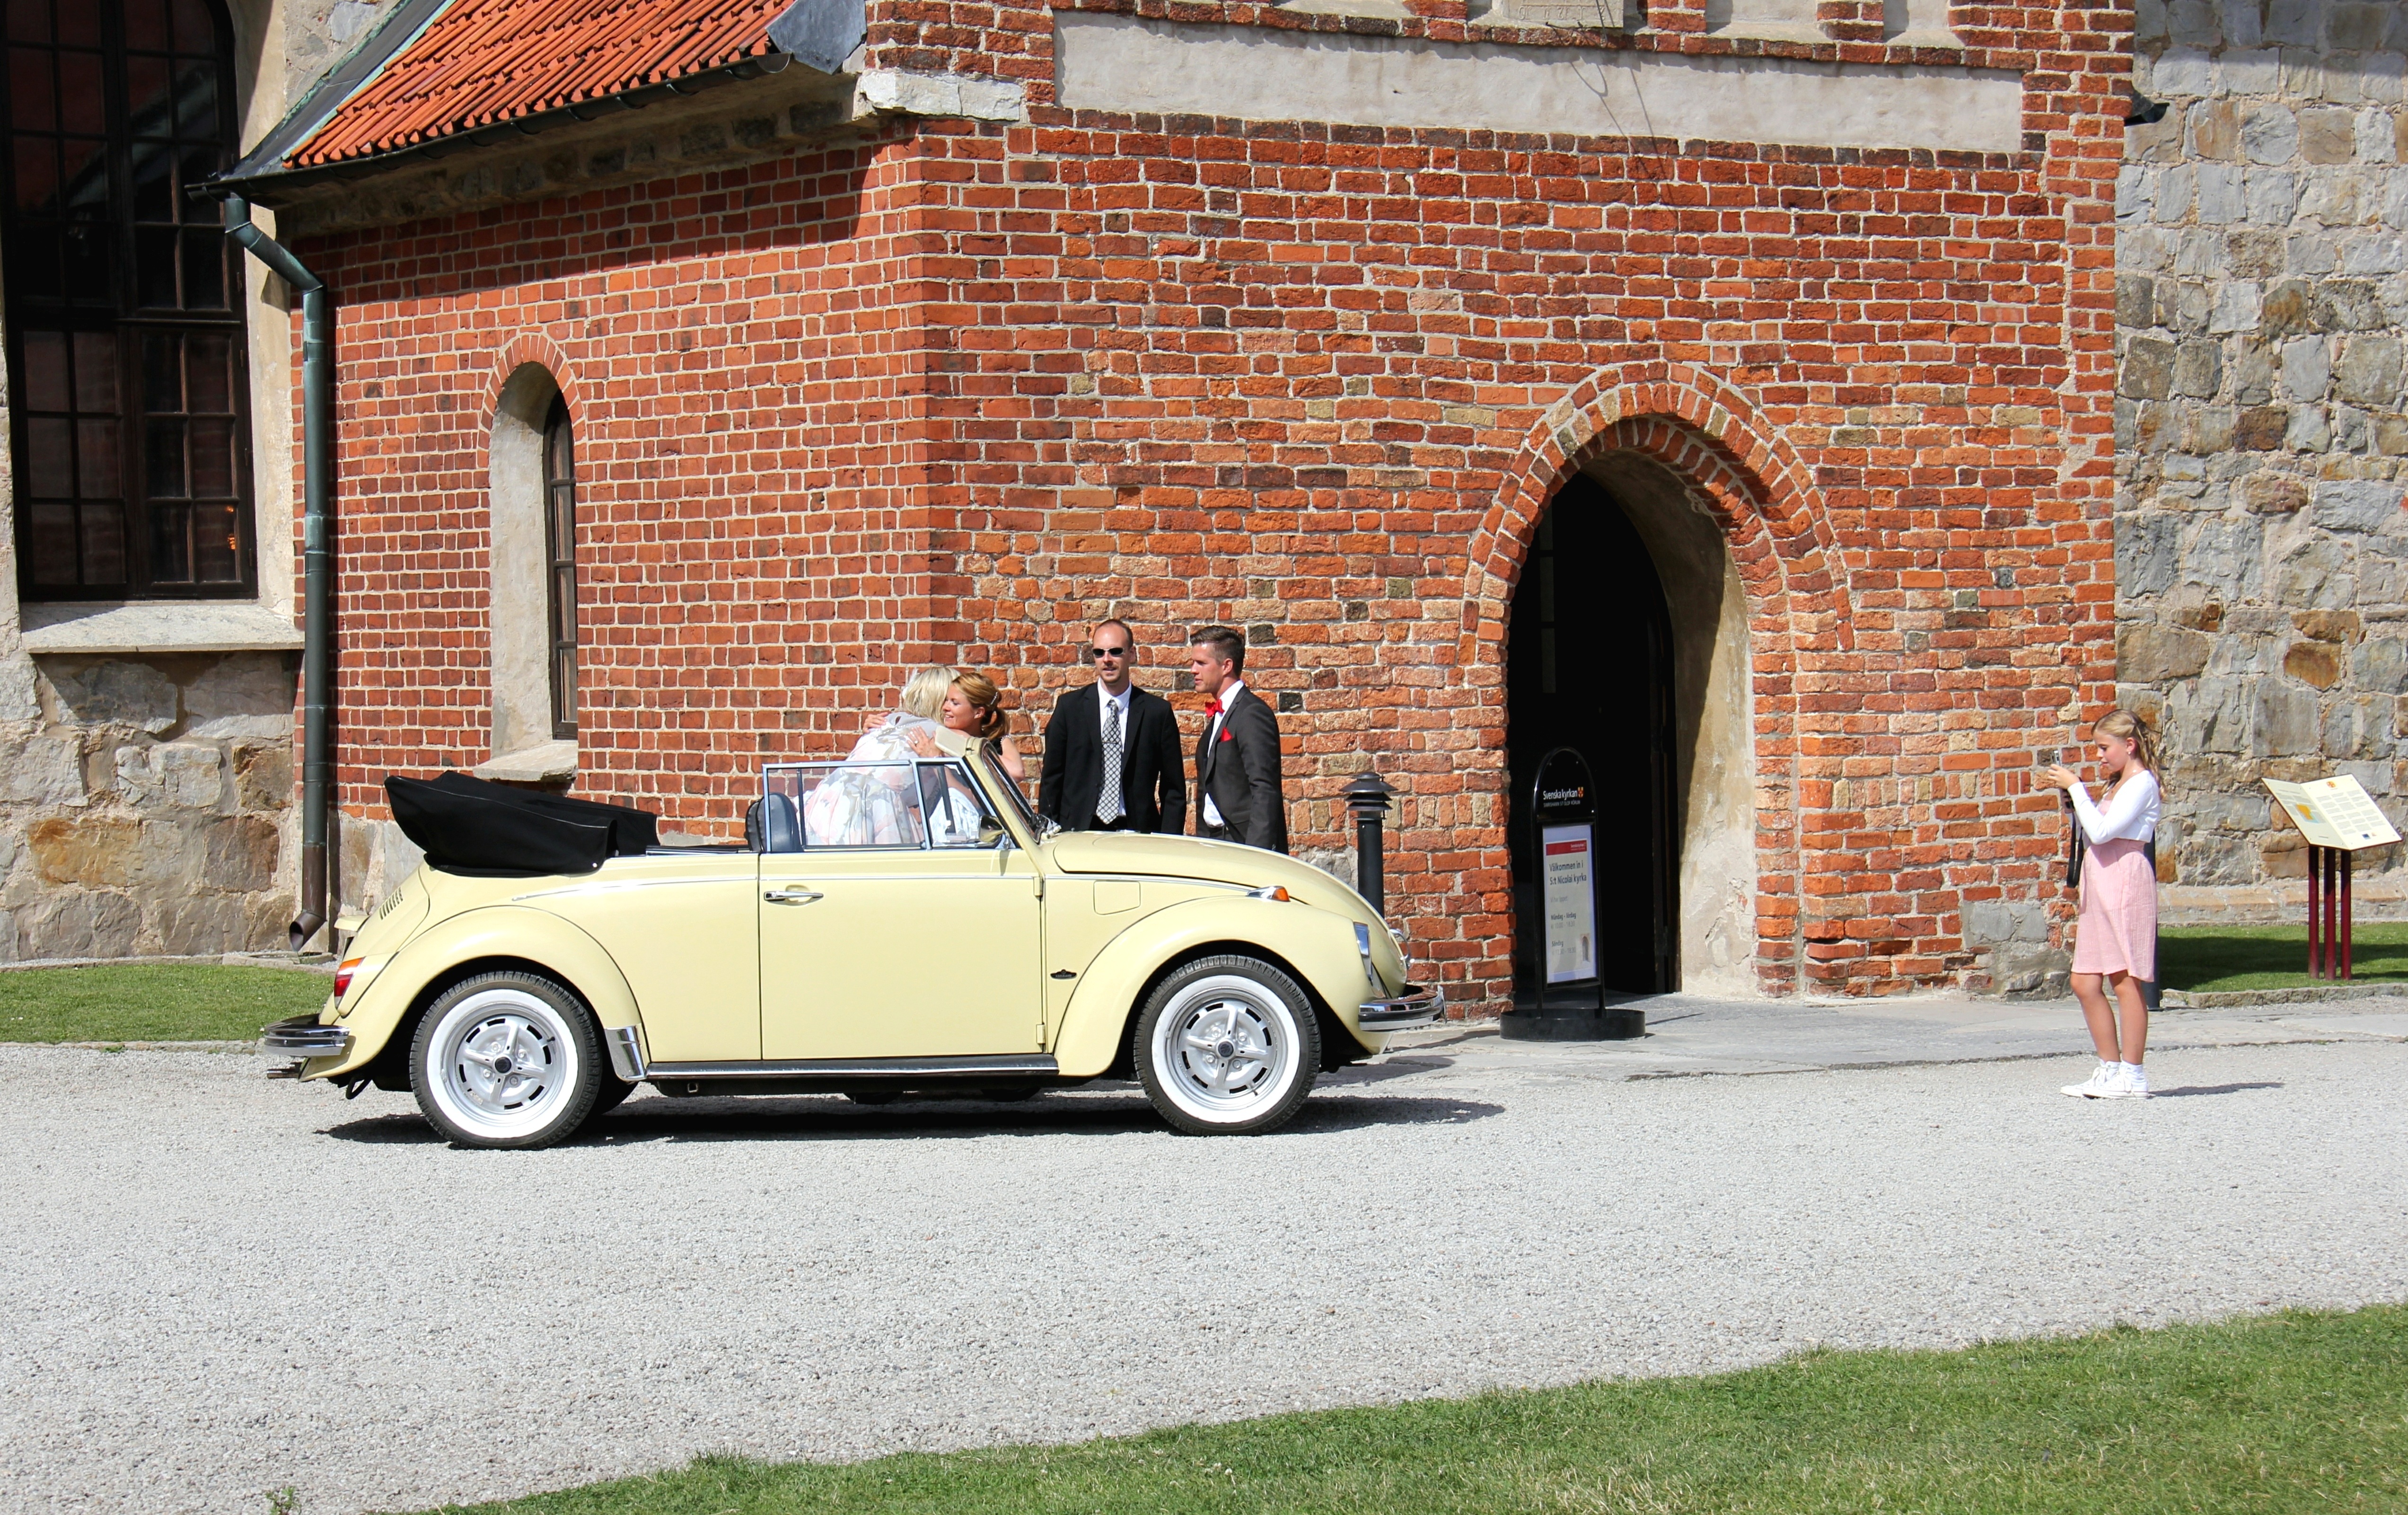
car, wheel, vw, vehicle, wedding, vintage car, convertible, antique car, land vehicle, automobile make, subcompact car, simrishamn